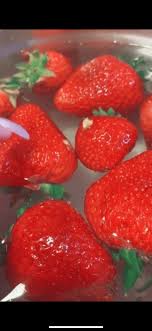
Label: Strawberry